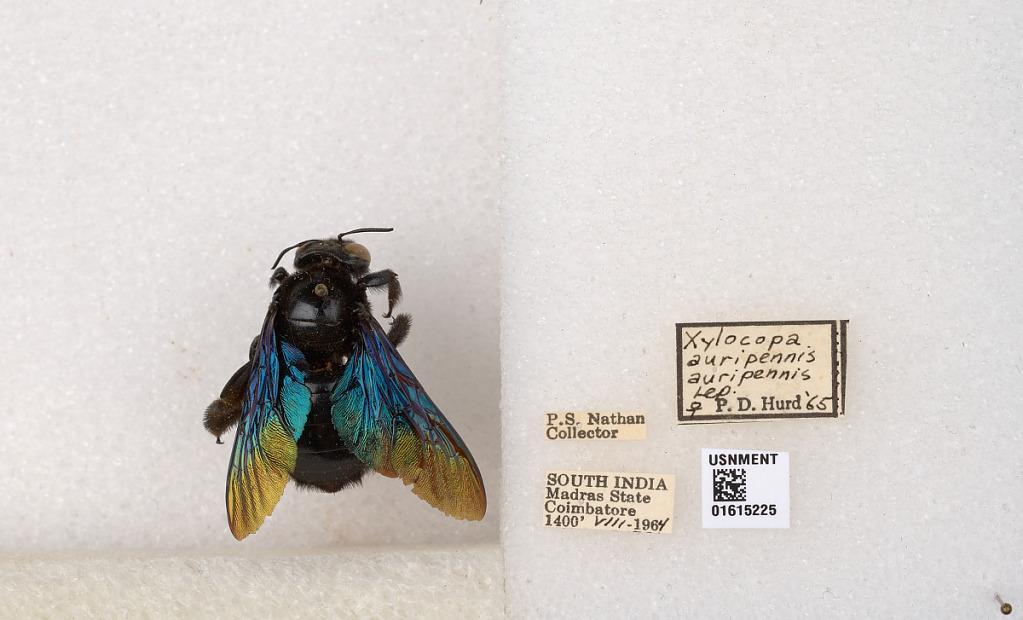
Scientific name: Xylocopa (Biluna) auripennis auripennis Lepeletier
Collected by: P. Nathan
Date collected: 1964-8-1
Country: India
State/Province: Tamil Nadu
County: Coimbatore
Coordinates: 10.9955, 76.9034
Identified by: Hurd, P. D.